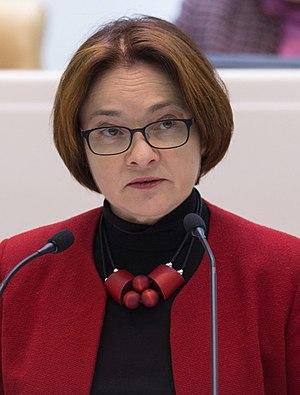
Elvira Nabioullina, née le 29 octobre 1963 à Oufa, est une économiste russe et la présidente de la Banque centrale de Russie depuis le 24 juin 2013.